4-6-4

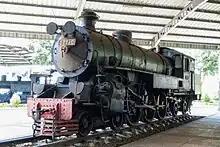
The SS1100 or DKA/PNKA C27

Java Staatsspoorwegen as state-owned railways in Dutch East Indies ordered 39 units of 4-6-4T for the need of increasing traffic of express trains, manufactured by Swiss Locomotive and Machine Works (SLM), Switzerland, Armstrong Whitworth, UK and Werkspoor, Netherlands and soon classified as SS Class 1100 (SS 1101–1139) which were came in 1919–1920. The class was designed to meet the requirement to haul trains of 400 tons at a speed of on a incline with radius curves and must be able to turn corners with a radius of 120 metres and a speed of 80 kilometres per hour (50 miles per hour). These SS 1100s were initially made to work the express interurban train which connecting Surabaya–Malang and could achieve its speeds at 100 kilometres per hour (62 miles per hour). The SS 1100s were superseded by more fast and reliable SS 1300s in 1921. As an alternative, several SS 1100s were made to work the East Java Express trains, working in tandem with the 2-8-0 SS Class 900 (D50) providing 5 hours travel between Surabaya and Banyuwangi. After Japanese occupation and Indonesian Independence they renumbered to C27 class. Of the 39 built, two are preserved as static exhibits at the Ambarawa Railway Museum and the Transportation Museum of Taman Mini Indonesia Indah.